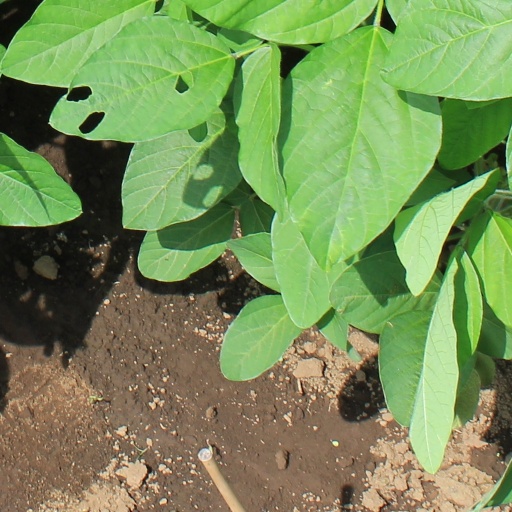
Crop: soybean